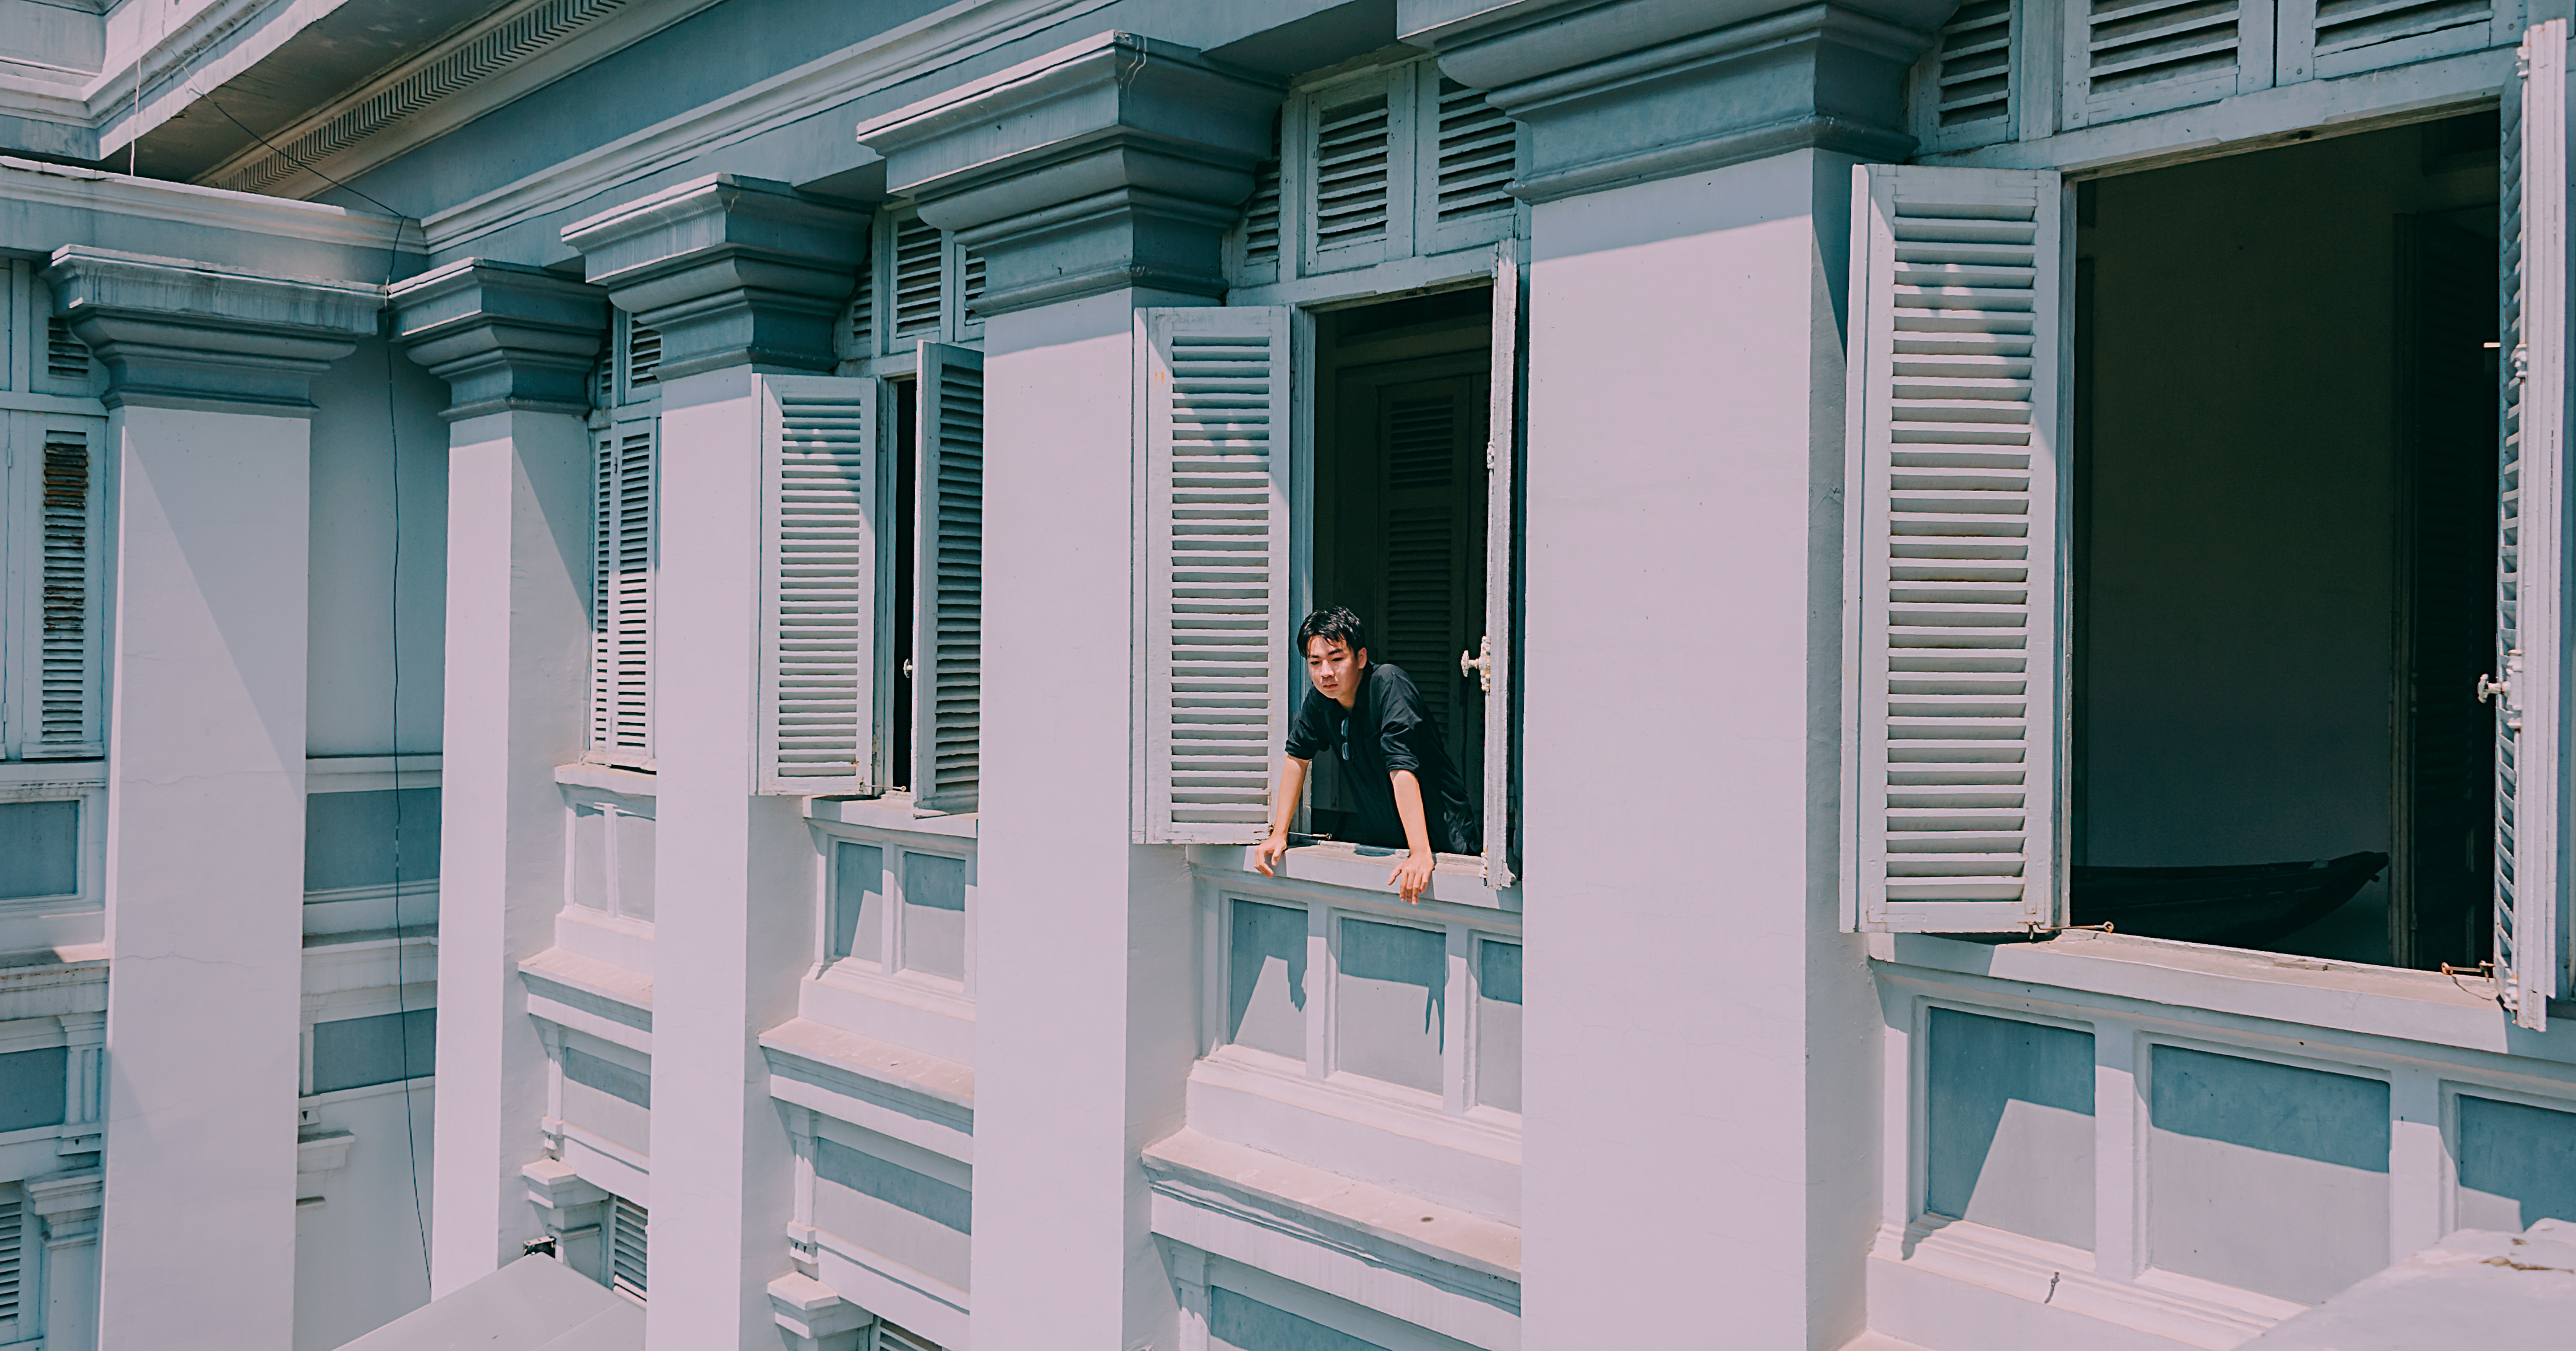
photography, wallpaper, portrait, landscape, cute, lovely, happy, alive, natural, beautiful, beauty, live, window, structure, architecture, house, home, facade, glass, building, window covering, door, daylighting, apartment